The Factory (2018 film)

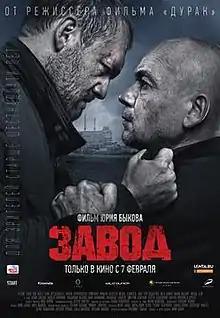
Russian theatrical release poster

The Factory is a 2018 crime thriller film directed and written by Yuri Bykov. It stars Denis Shvedov and Andrey Smolyakov. It screened in the Contemporary World Cinema section at the 2018 Toronto International Film Festival.